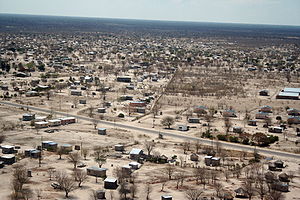
Maun
Udsigt over Maun
Maun er en by i den nordlige del af Botswana med et indbyggertal på cirka 50.000. Byen er landets største turistcentrum og er hovedstad i distriktet Ngamiland.